New Cathedral of Salamanca

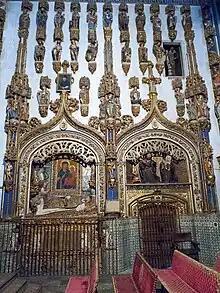
Golden Chapel, also known as the chapel of All Saints

A baroque altarpiece, work of Joaquín de Churriguera, houses the carving of Our Lady of Solitude. It is an image of dress, due to Mariano Benlliure (1941), titular of the Hermandad de Nuestra Señora de la Soledad and that processes through the streets during the Holy Week in Salamanca.